2014 Panama–Venezuela diplomatic crisis

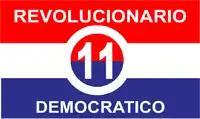
Flag of the Democratic Revolutionary Party. The Panamanian government has accused Maduro of favoring the opposition party in the 2014 Panamanian general election.

The breakdown of relations between Panama and Venezuela brought to light a background where Venezuela maintains a business debt of around 2 billion dollars with the Colón Free Trade Zone in Panama and that its review was suspended after the breakup. This debt has had the effect of reducing or suspending sales from the free zone, falling from 30% in 2012 to 10% of total sales currently.